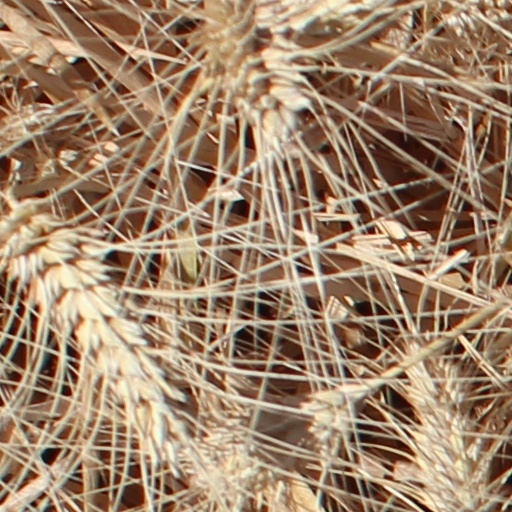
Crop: wheat